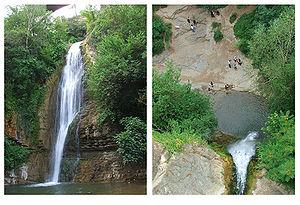
Le jardin botanique de Tbilissi, ou jardin botanique national de Géorgie, jardin impérial de Tiflisavant 1845, jardin botanique impérial de Tiflis avant 1917, est un jardin botanique situé à Tbilissi. Il se trouve au sud-ouest de la capitale géorgienne au pied de la forteresse de Narikala dans la vallée de la rivière Tsavkisistskali et s'étend sur 128 hectares. Il dépend de l'Académie des sciences de Géorgie depuis 1943.